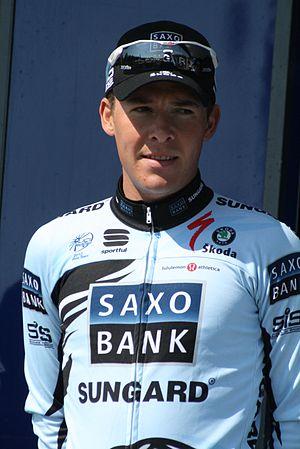
Présentation des coureurs au départ de la première étape Jonas Aaen Jørgensen
Jonas Aaen Jørgensen, né le 20 avril 1986, est un coureur cycliste danois, professionnel entre 2006 et 2019.
La saison 2011 de l'équipe cycliste Saxo Bank-Sungard est la onzième de l'équipe. Elle débute en janvier sur le Tour Down Under et se termine en octobre sur la Japan Cup.